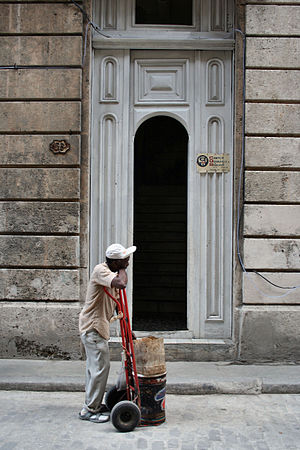
Cubanske revolution / Eftervirkninger / Reformer og nationalisering
Indgangen til Komiteen for Forsvar af Revolutionen.
Comité de Defensa de la Revolución, Havana, Cuba
Den cubanske revolution var et væbnet oprør udført af Fidel Castros 26. juli-bevægelse og dets allierede mod den cubanske diktator Fulgencio Batistas regime. Revolutionen begyndte i juli 1953 og sluttede med at Batista blev afsat 1. januar 1959, hvor hans regime blev erstattet af Castros diktatur. Castros regering blev reformeret i 1965 i henhold til den kommunistiske linje, og blev til det som i dag er Cubas Kommunistiske Parti.